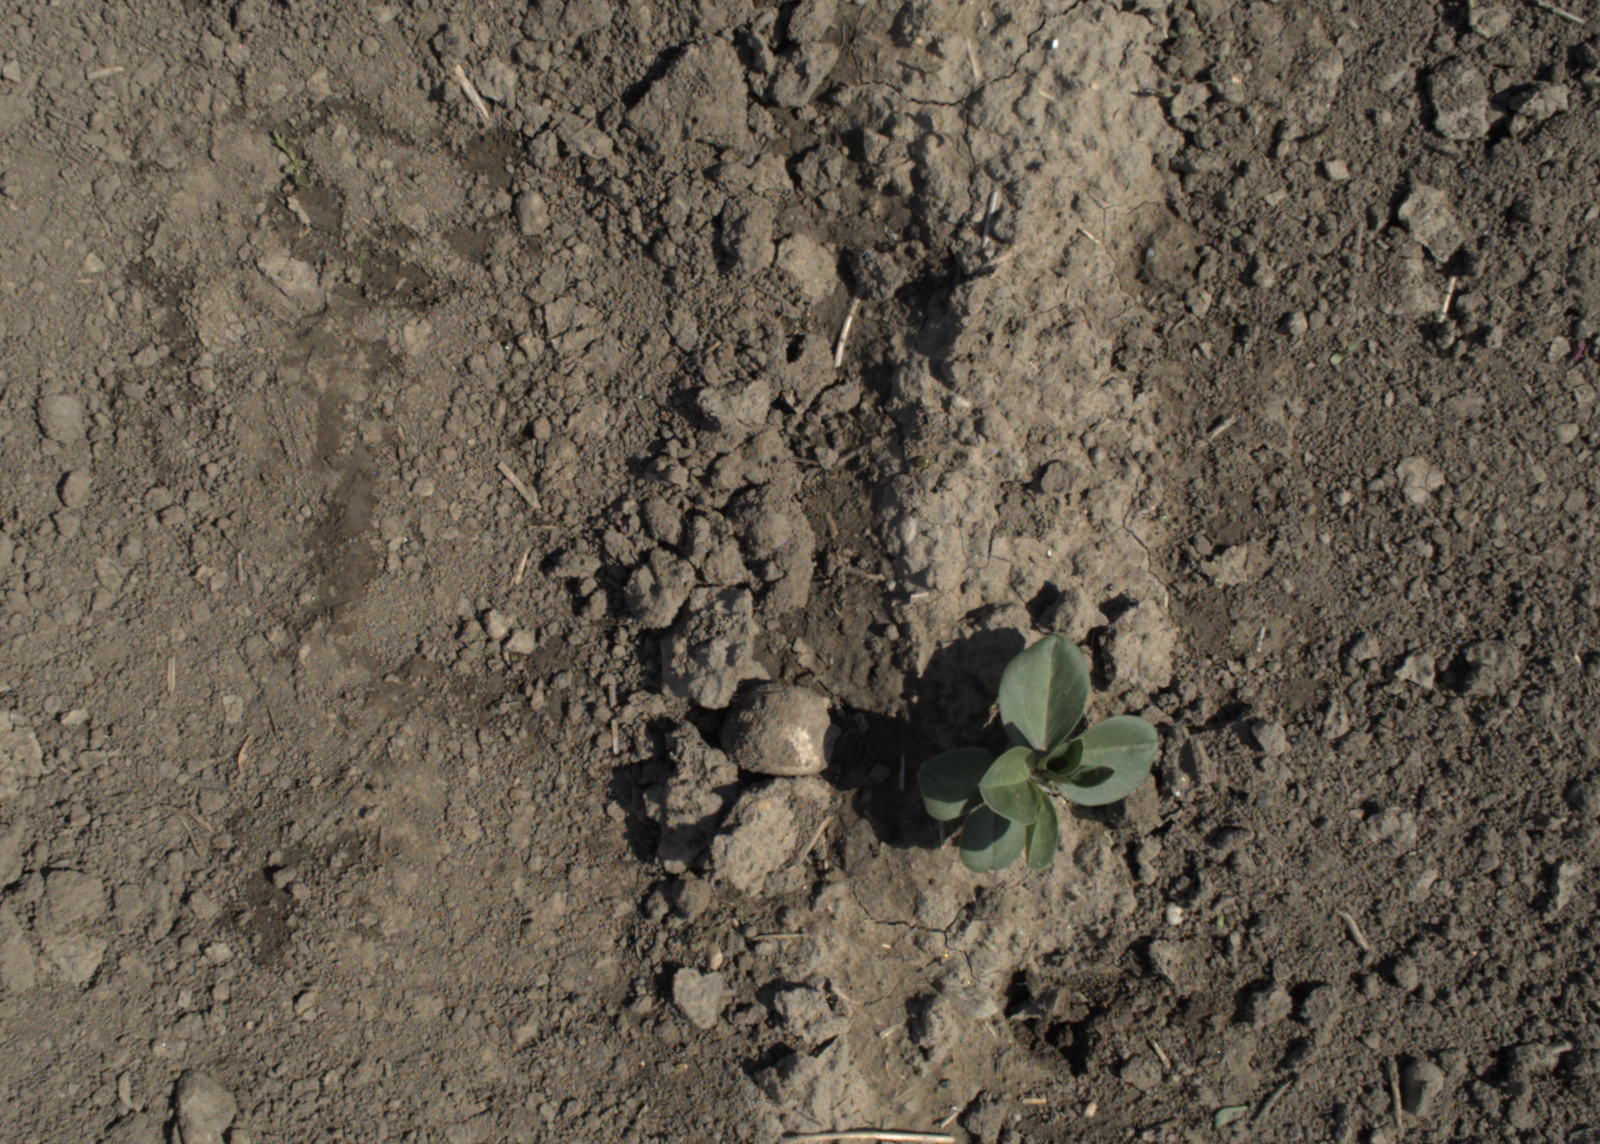
Capture date: 28.05.2021 10:25:20
Weather: mixed
Wind: medium
Seeding date: 27.04.2021
Plant canopy height (mm): 1018